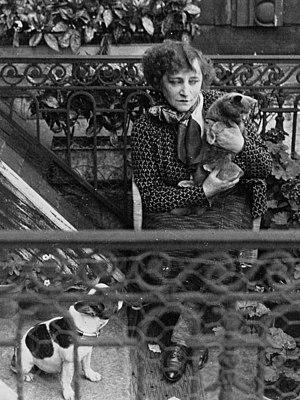
Sidonie-Gabrielle Colette, dite Colette, née le 28 janvier 1873 à Saint-Sauveur-en-Puisaye et morte le 3 août 1954 à Paris, est une femme de lettres française, également mime, comédienne, actrice et journaliste. Elle est l'une des plus célèbres romancières, aussi bien en France qu'à l'étranger, de la littérature française. Deuxième femme élue membre de l'académie Goncourt, dont elle est présidente entre 1949 et 1954, elle est nommée pour le prix Nobel de littérature 1948. Elle est la deuxième femme en France à recevoir des funérailles nationales.
Irène Némirovsky est une romancière russe d'expression française, née à Kiev le 11 février 1903 et morte le 19 août 1942 à Auschwitz. Auteur à succès dans la France des années 1930 mais oubliée après la Seconde Guerre mondiale, elle est le seul écrivain à qui le prix Renaudot ait été décerné à titre posthume, en 2004, pour son roman inachevé Suite française.